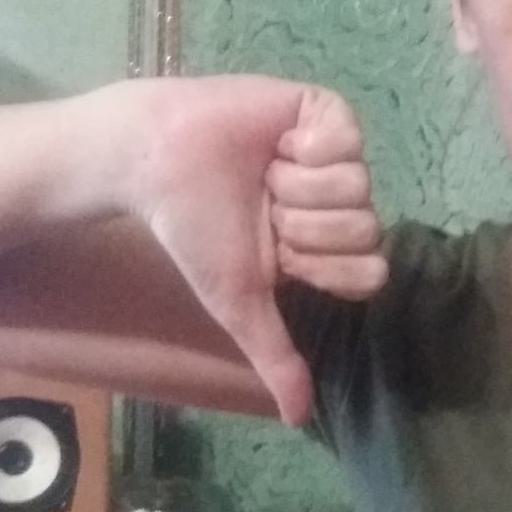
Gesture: dislike